William P. Bidelman

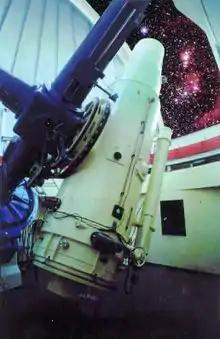
The Schmidt telescope is a camera that can photograph large areas. Bidelman helped move this Schmidt to South America, then later used it for an all-sky study of the southern hemisphere.

Bidelman became a Professor of Astronomy at the University of Michigan in Fall 1963.